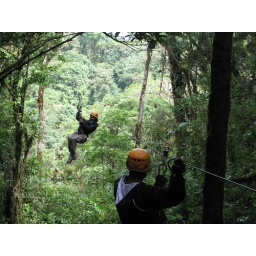
flying at a rate of knots above the cloud forest...with our hands as brakes!